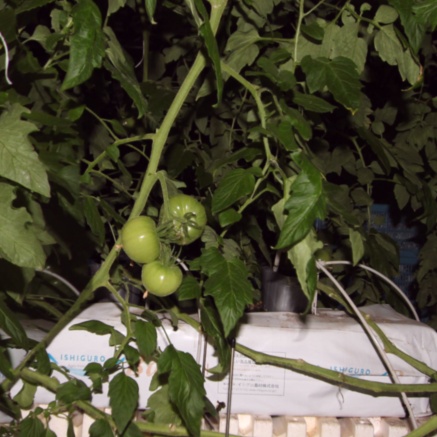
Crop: tomato